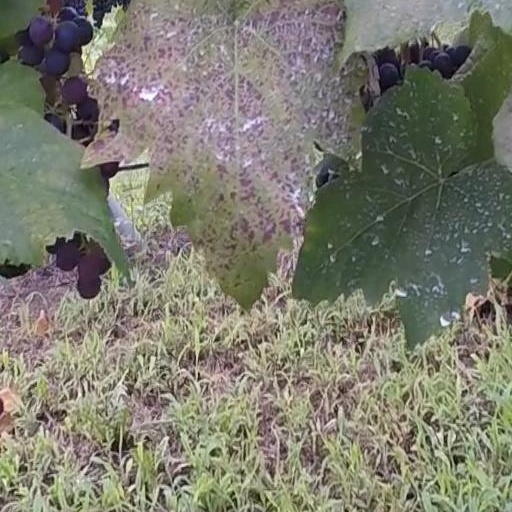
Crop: grape